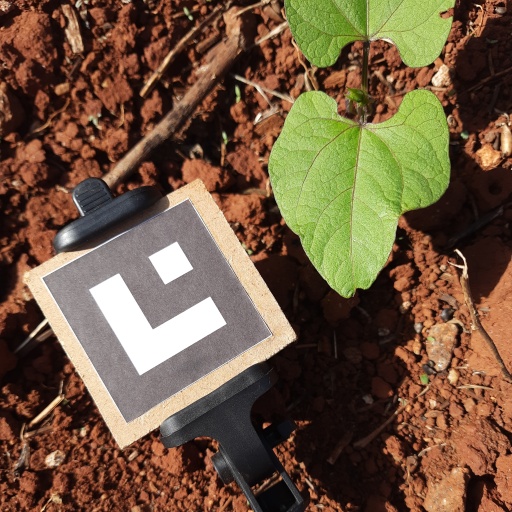
Observations: wavy surface, no eating holes, under sunlight